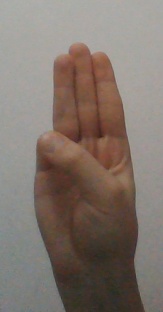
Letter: thaa